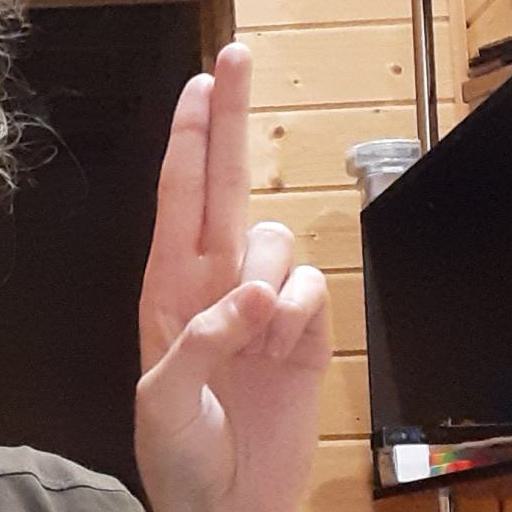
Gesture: two_up